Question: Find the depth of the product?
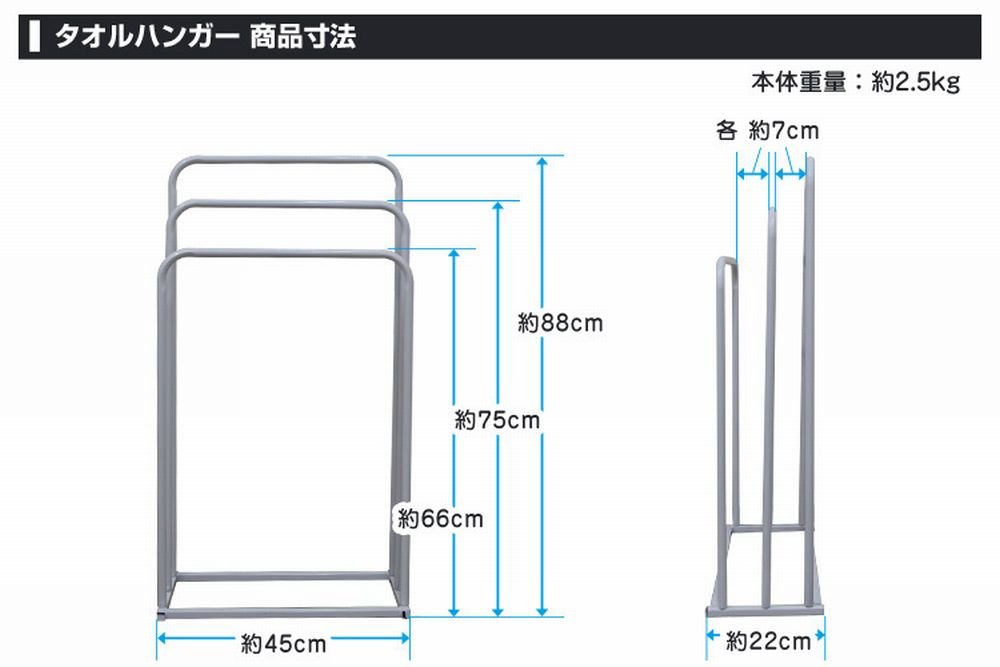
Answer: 45.0 centimetre